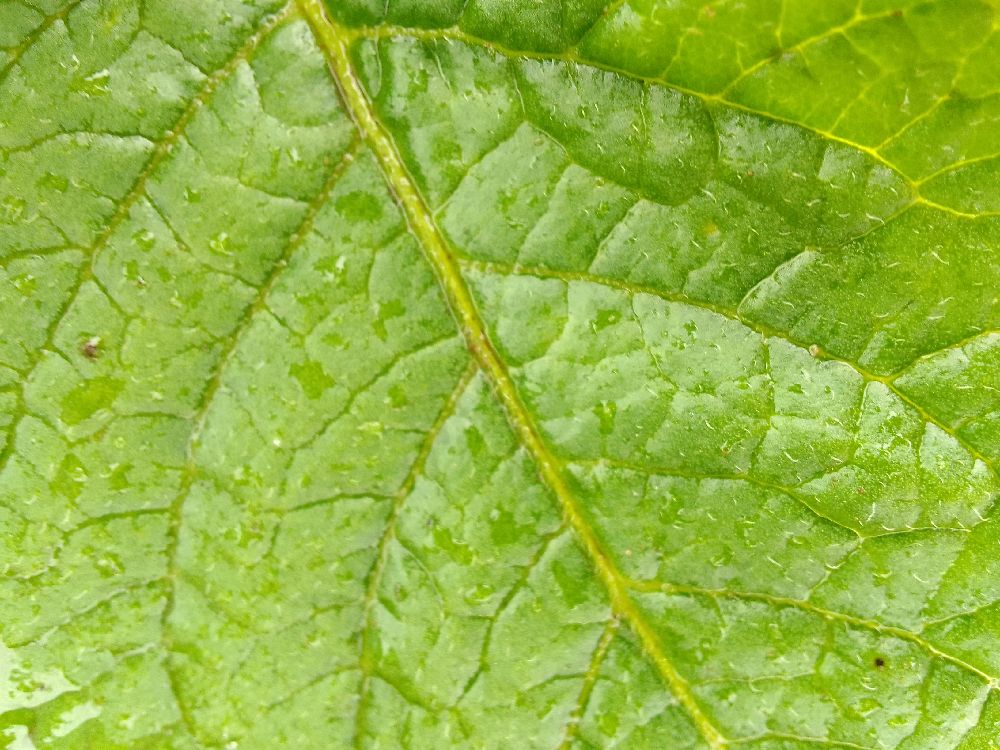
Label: Healthy